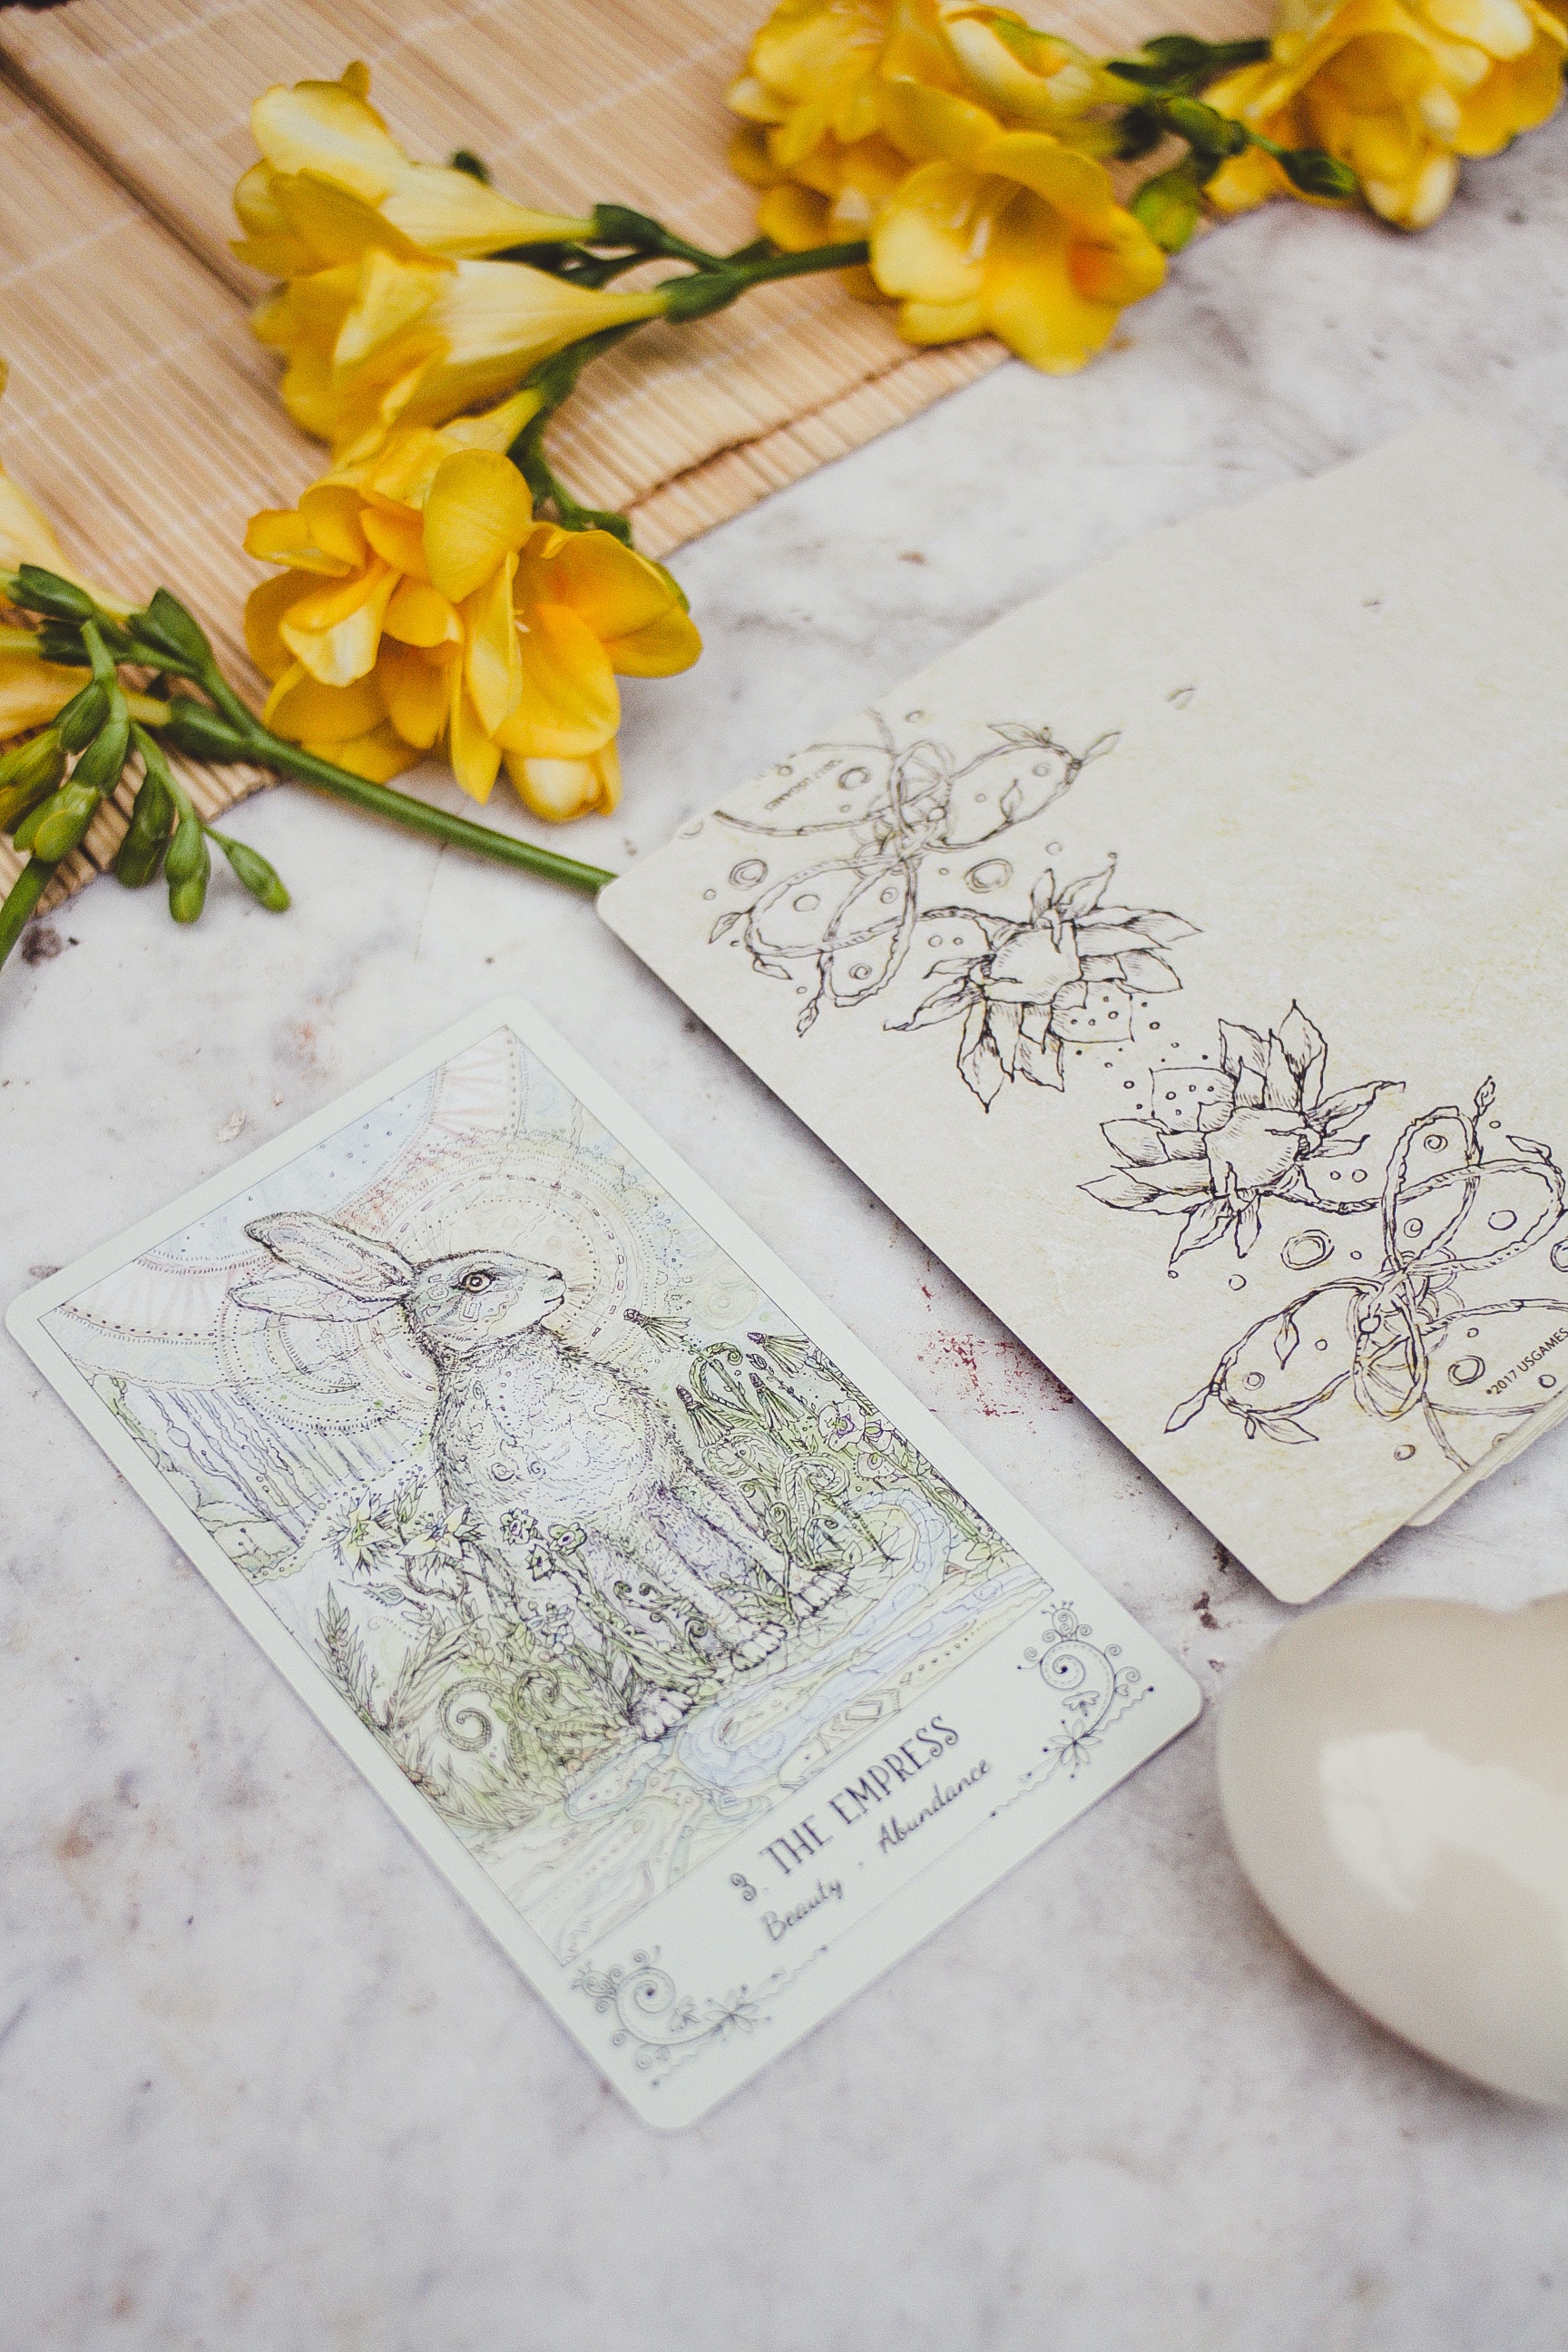
natural, flower, plant, textile, petal, yellow, dishware, font, serveware, tablecloth, pattern, rectangle, mouse, doily, linens, flower arranging, art, drinkware, paper, flooring, event, fashion accessory, floral design, jewellery, bouquet, cut flowers, porcelain, needlework, artificial flower, paper product, cup, stationery, illustration, floristry, twig, circle, Pedicel, sunflower, flowering plant, still life photography, tableware, insect, visual arts, drawing